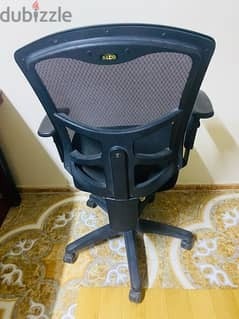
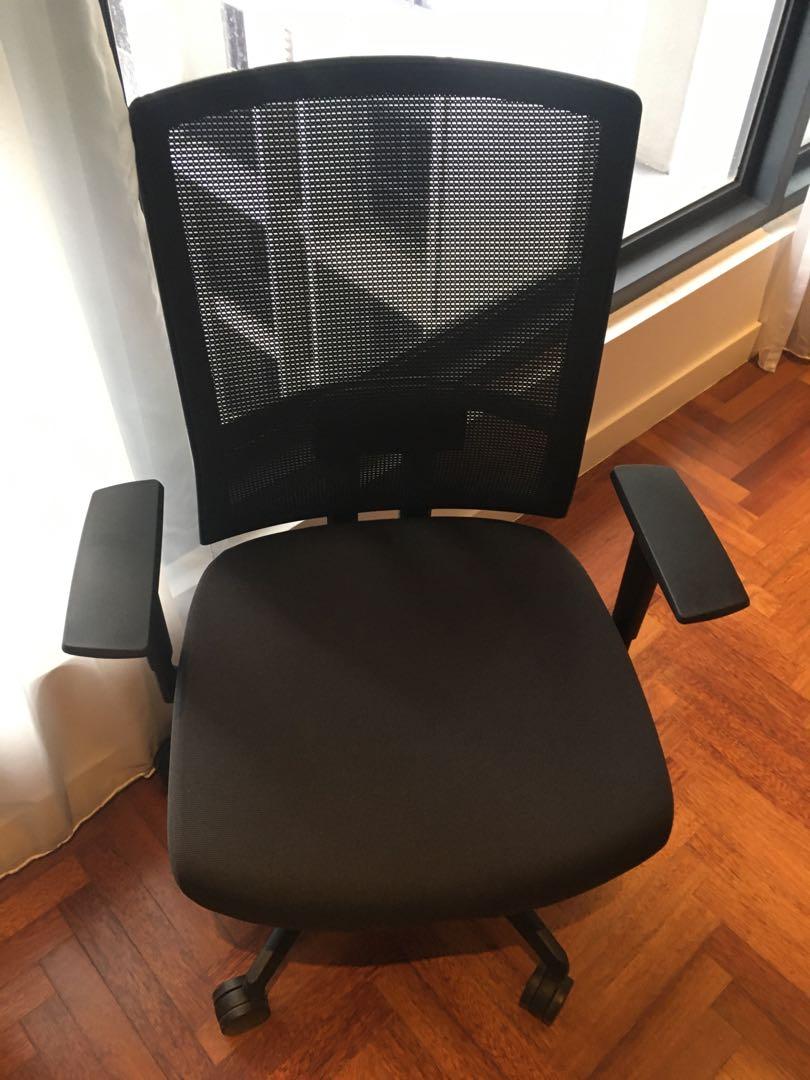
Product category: items_chair
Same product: no